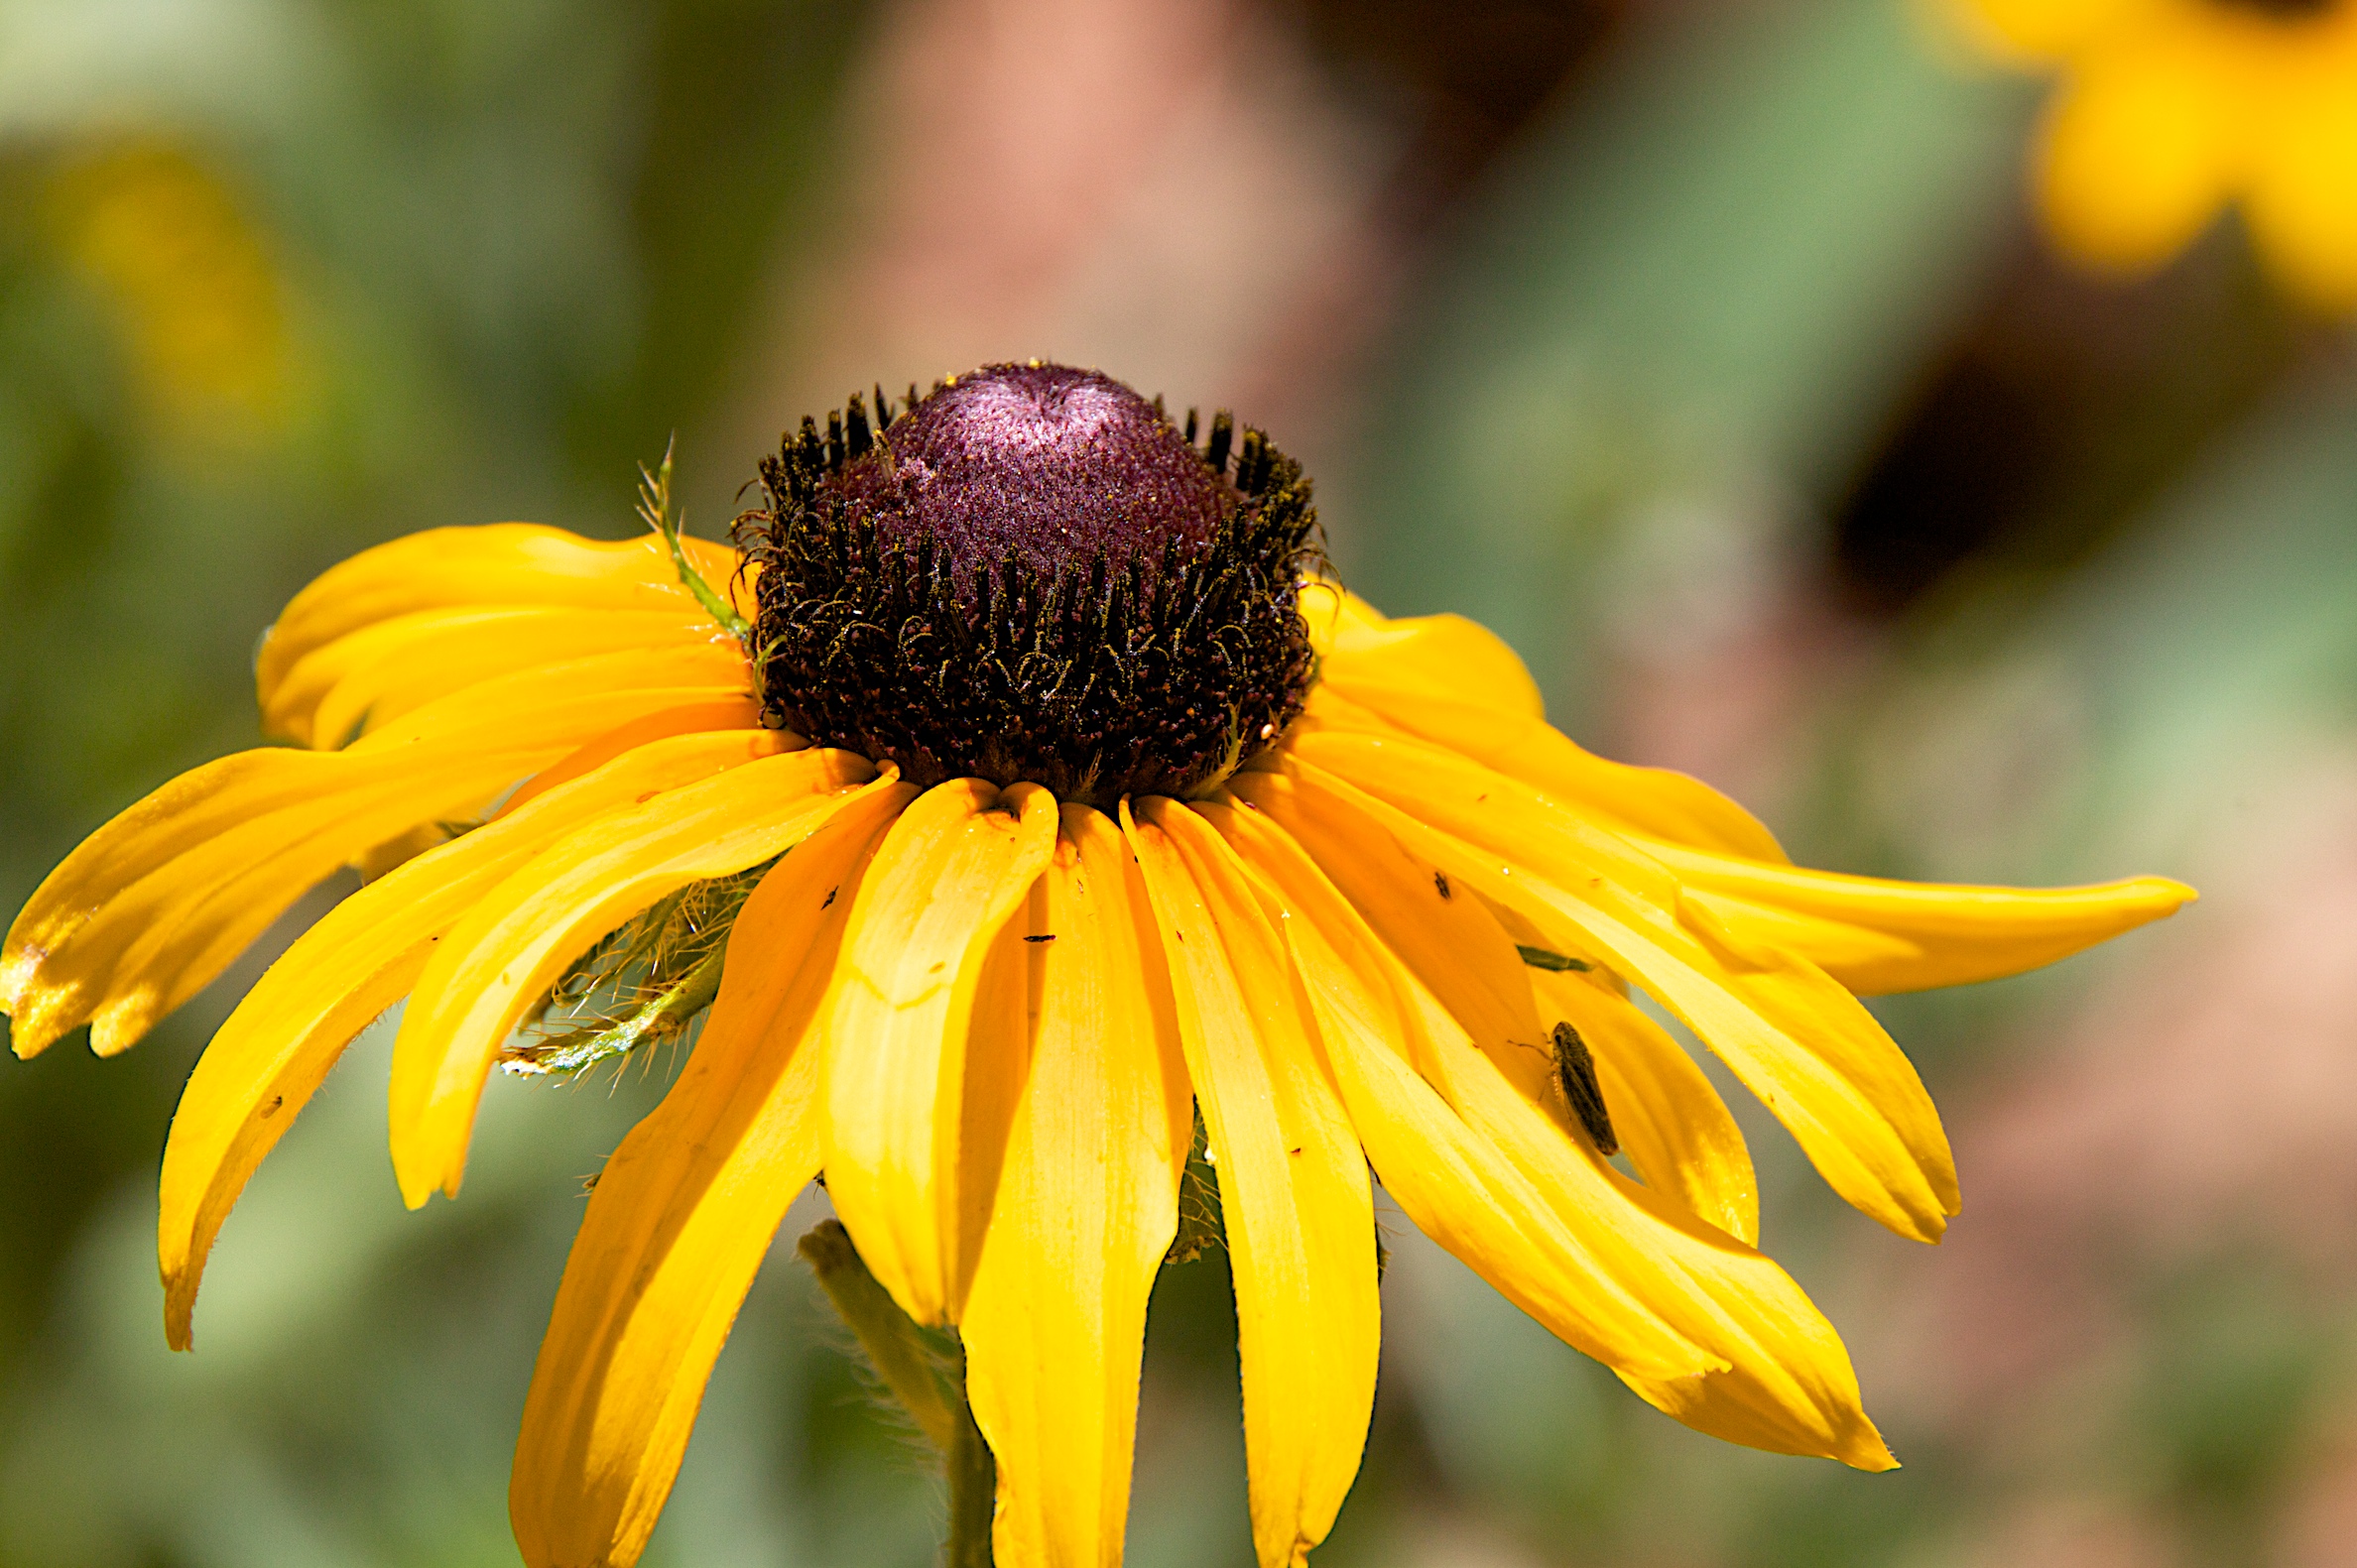
nature, plant, photography, flower, petal, pollen, insect, botany, yellow, flora, fauna, invertebrate, wildflower, close up, bee, 2009365, 18270mm, nectar, macro photography, flowering plant, honey bee, daisy family, plant stem, land plant, membrane winged insect